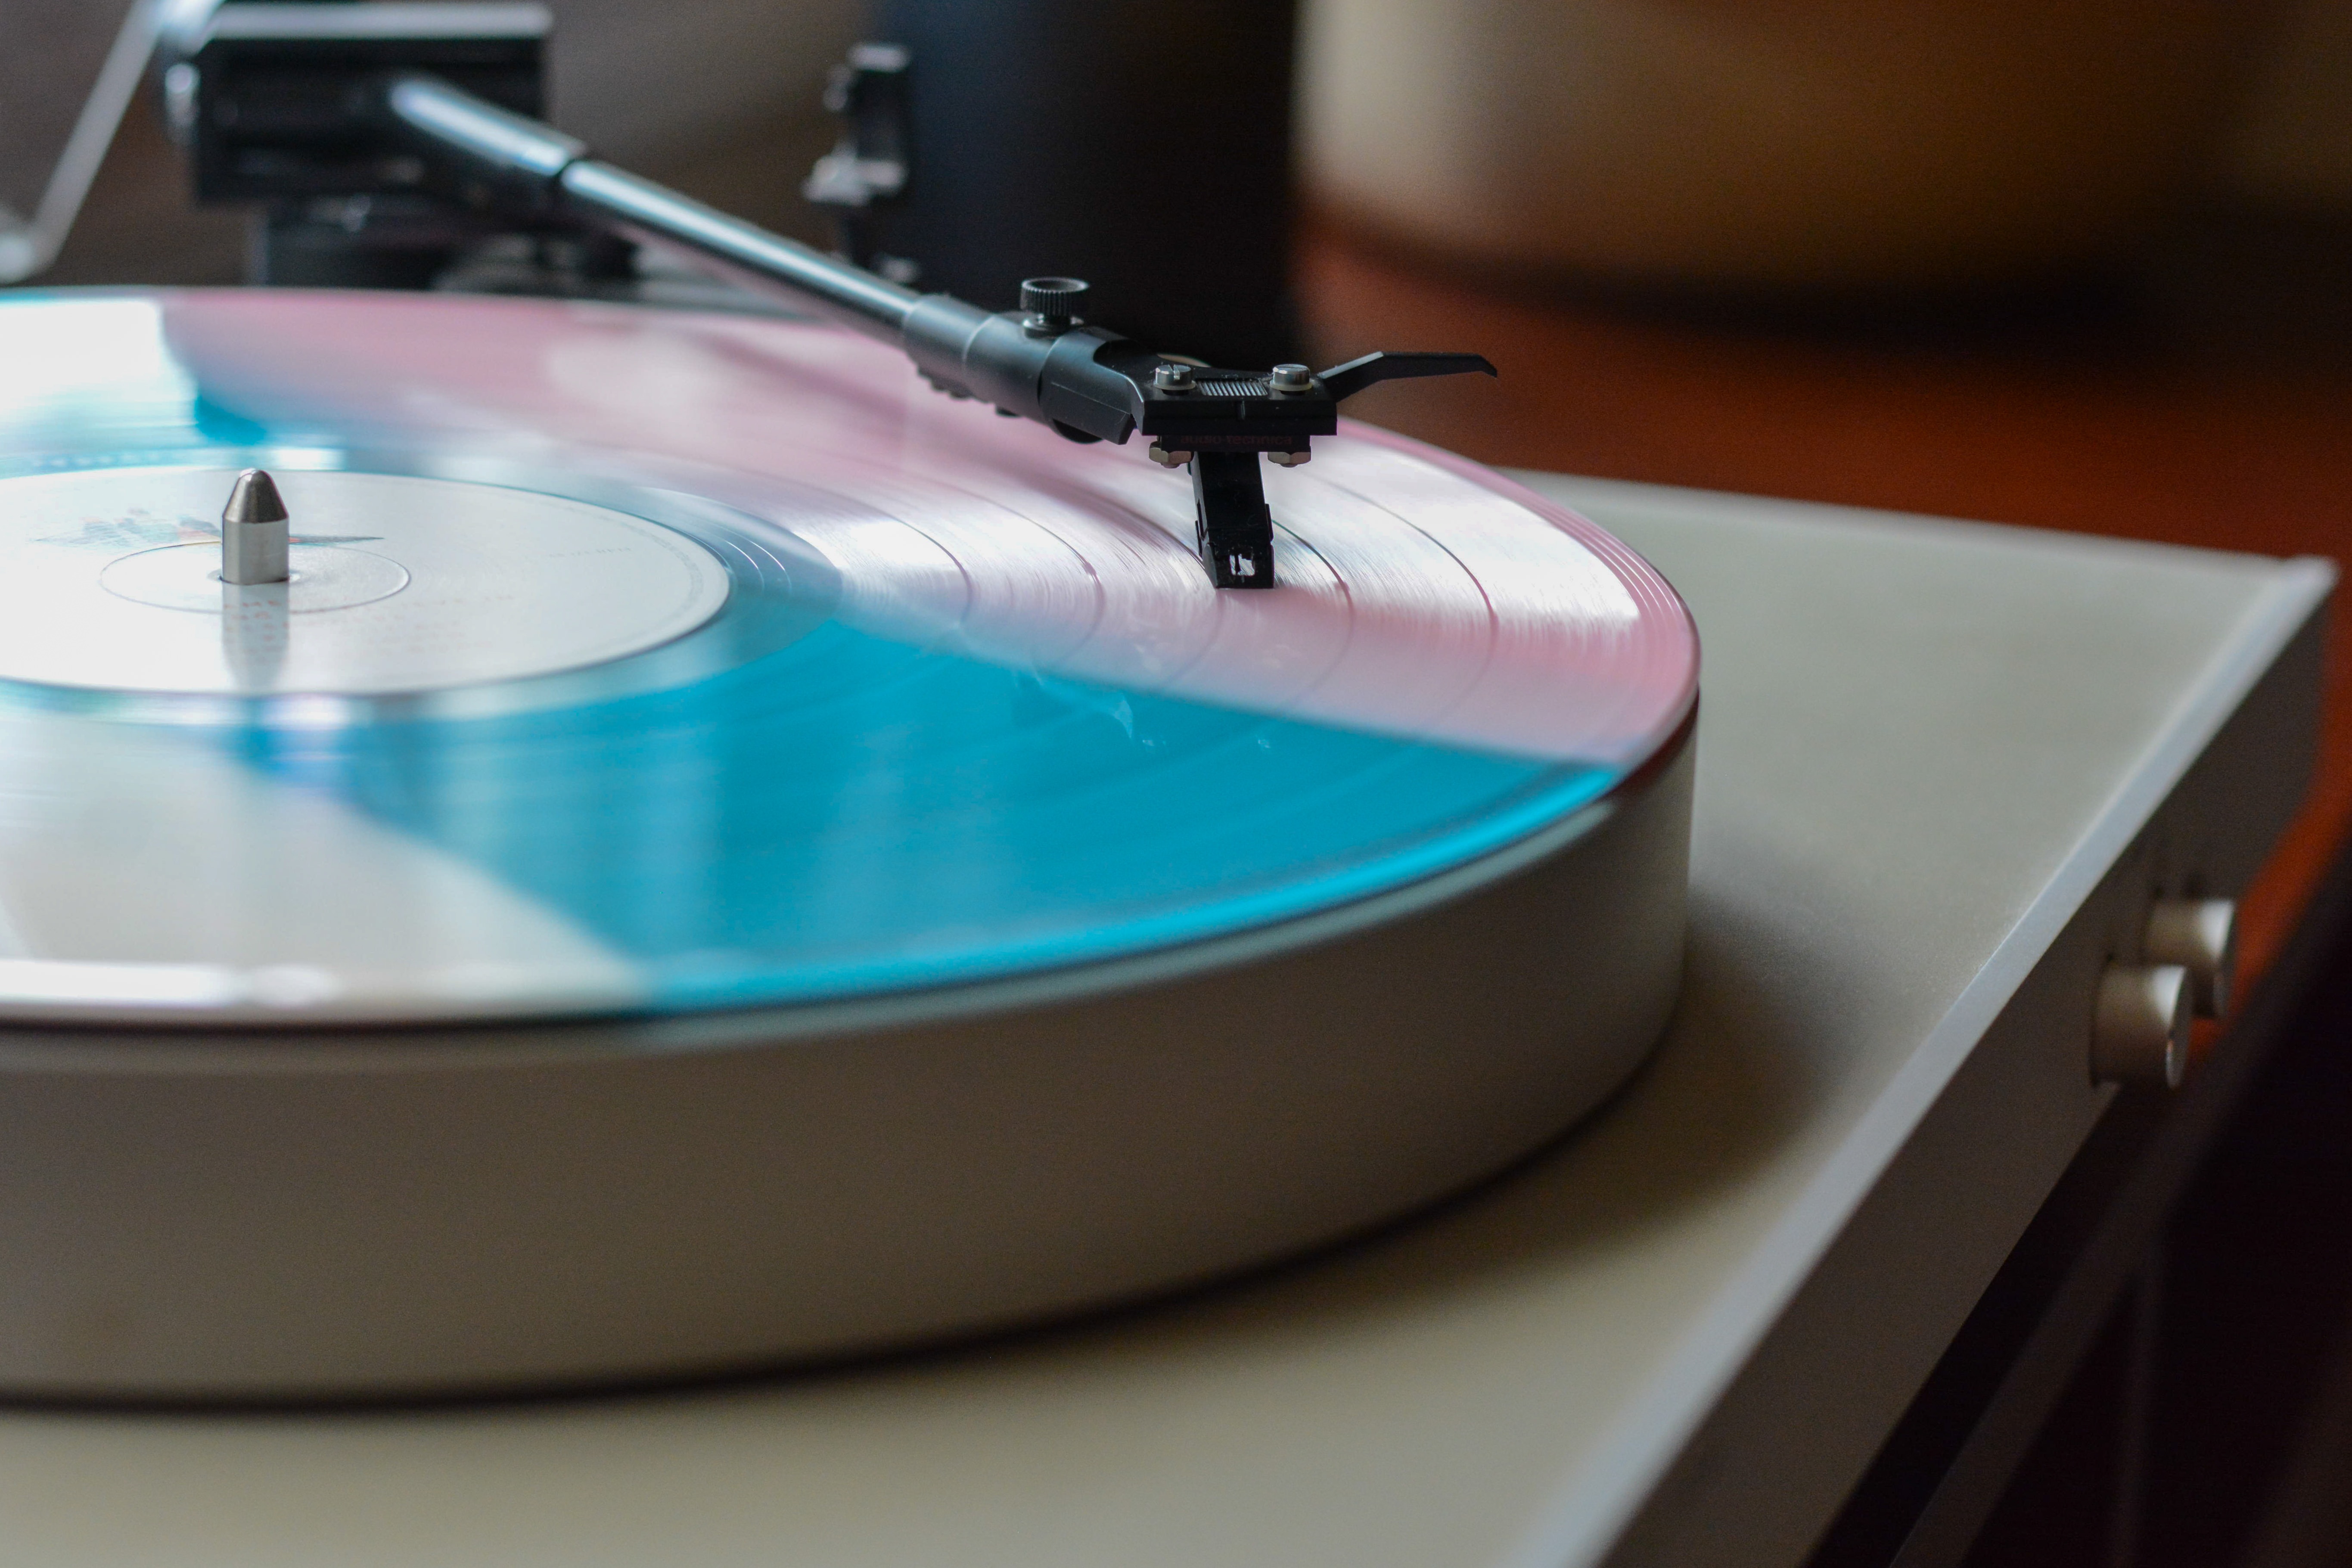
table, music, vinyl, turntable, technology, glass, equipment, color, blue, lighting, indoors, glasses, shape, phonograph record, vinyl player